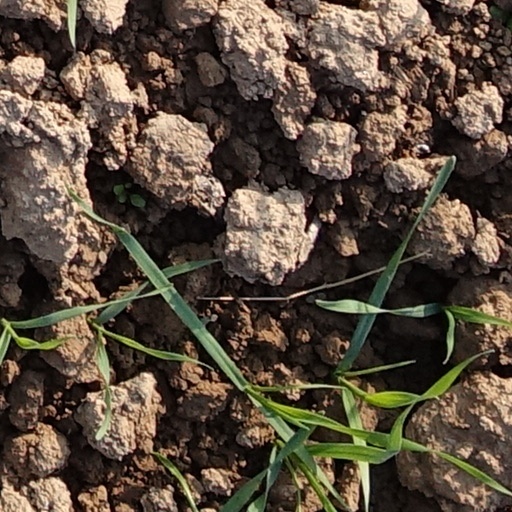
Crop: wheat